Chesapeake–Leopard affair

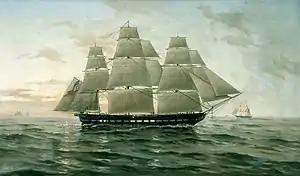
, depicted in a painting by F. Muller

On June 22, 1807, during the Napoleonic Wars, several British naval vessels were on duty on the North American Station, blockading two French third-rate warships in Chesapeake Bay. A number of Royal Navy seamen had deserted from their ships and local American authorities gave them sanctuary. One of the deserters, a Londoner named Jenkin Ratford, joined the crew of . Ratford had made himself conspicuous to British officers by shouting at them on the streets of Norfolk, Virginia.